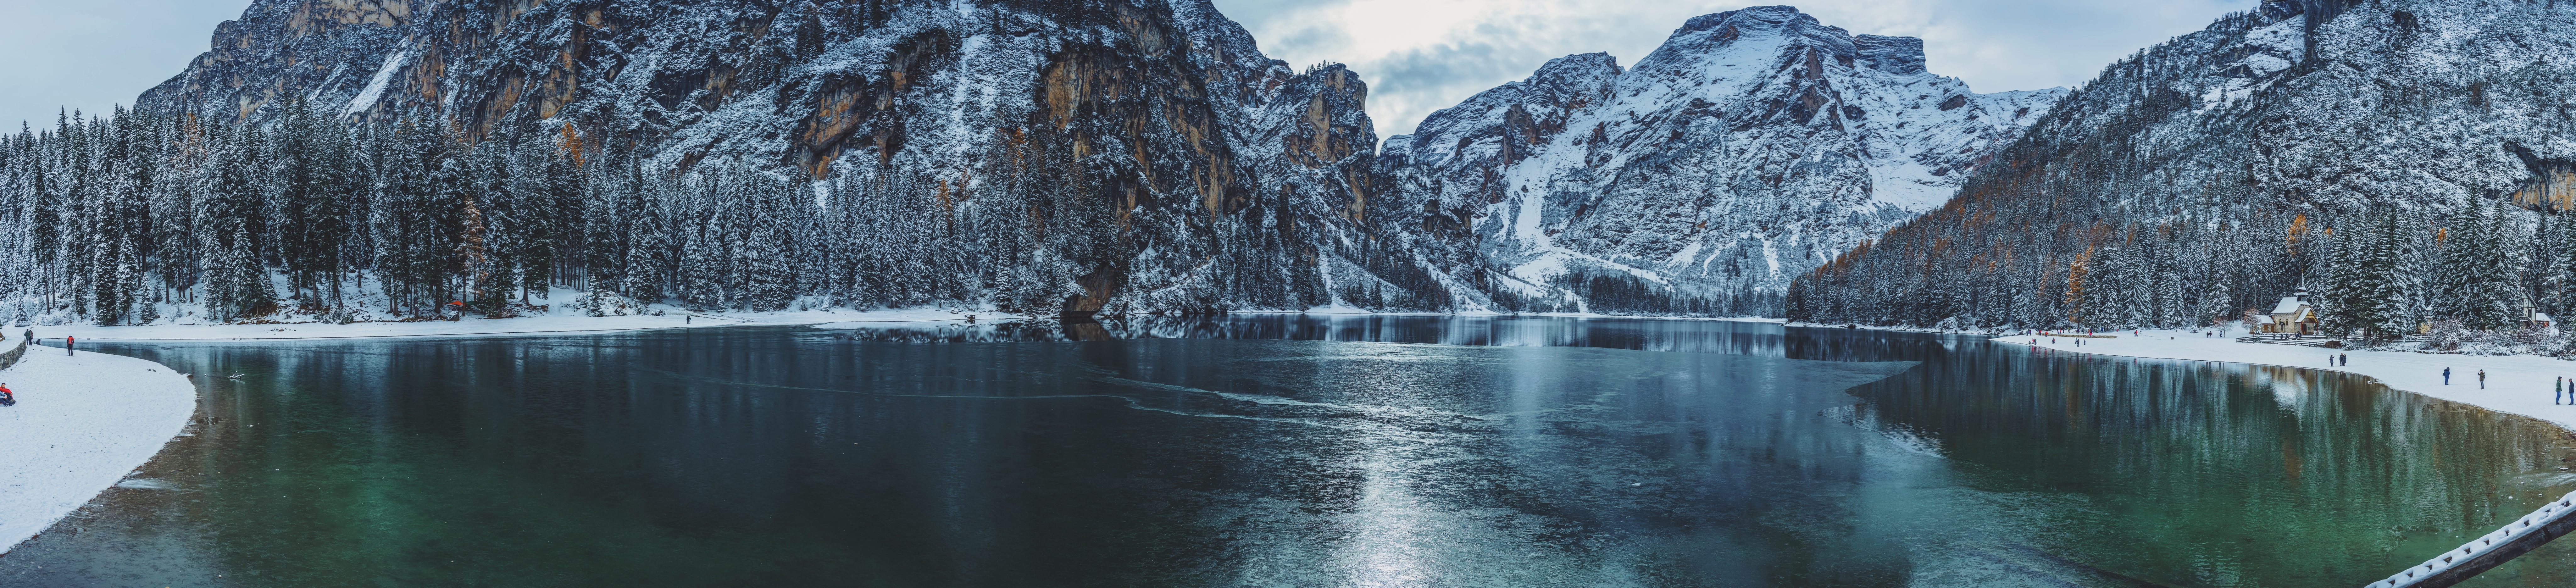
waterfall, lake, fjord, water feature, glacial landform